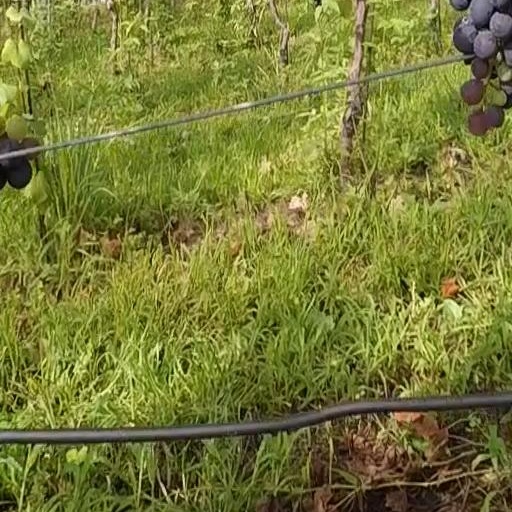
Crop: grape